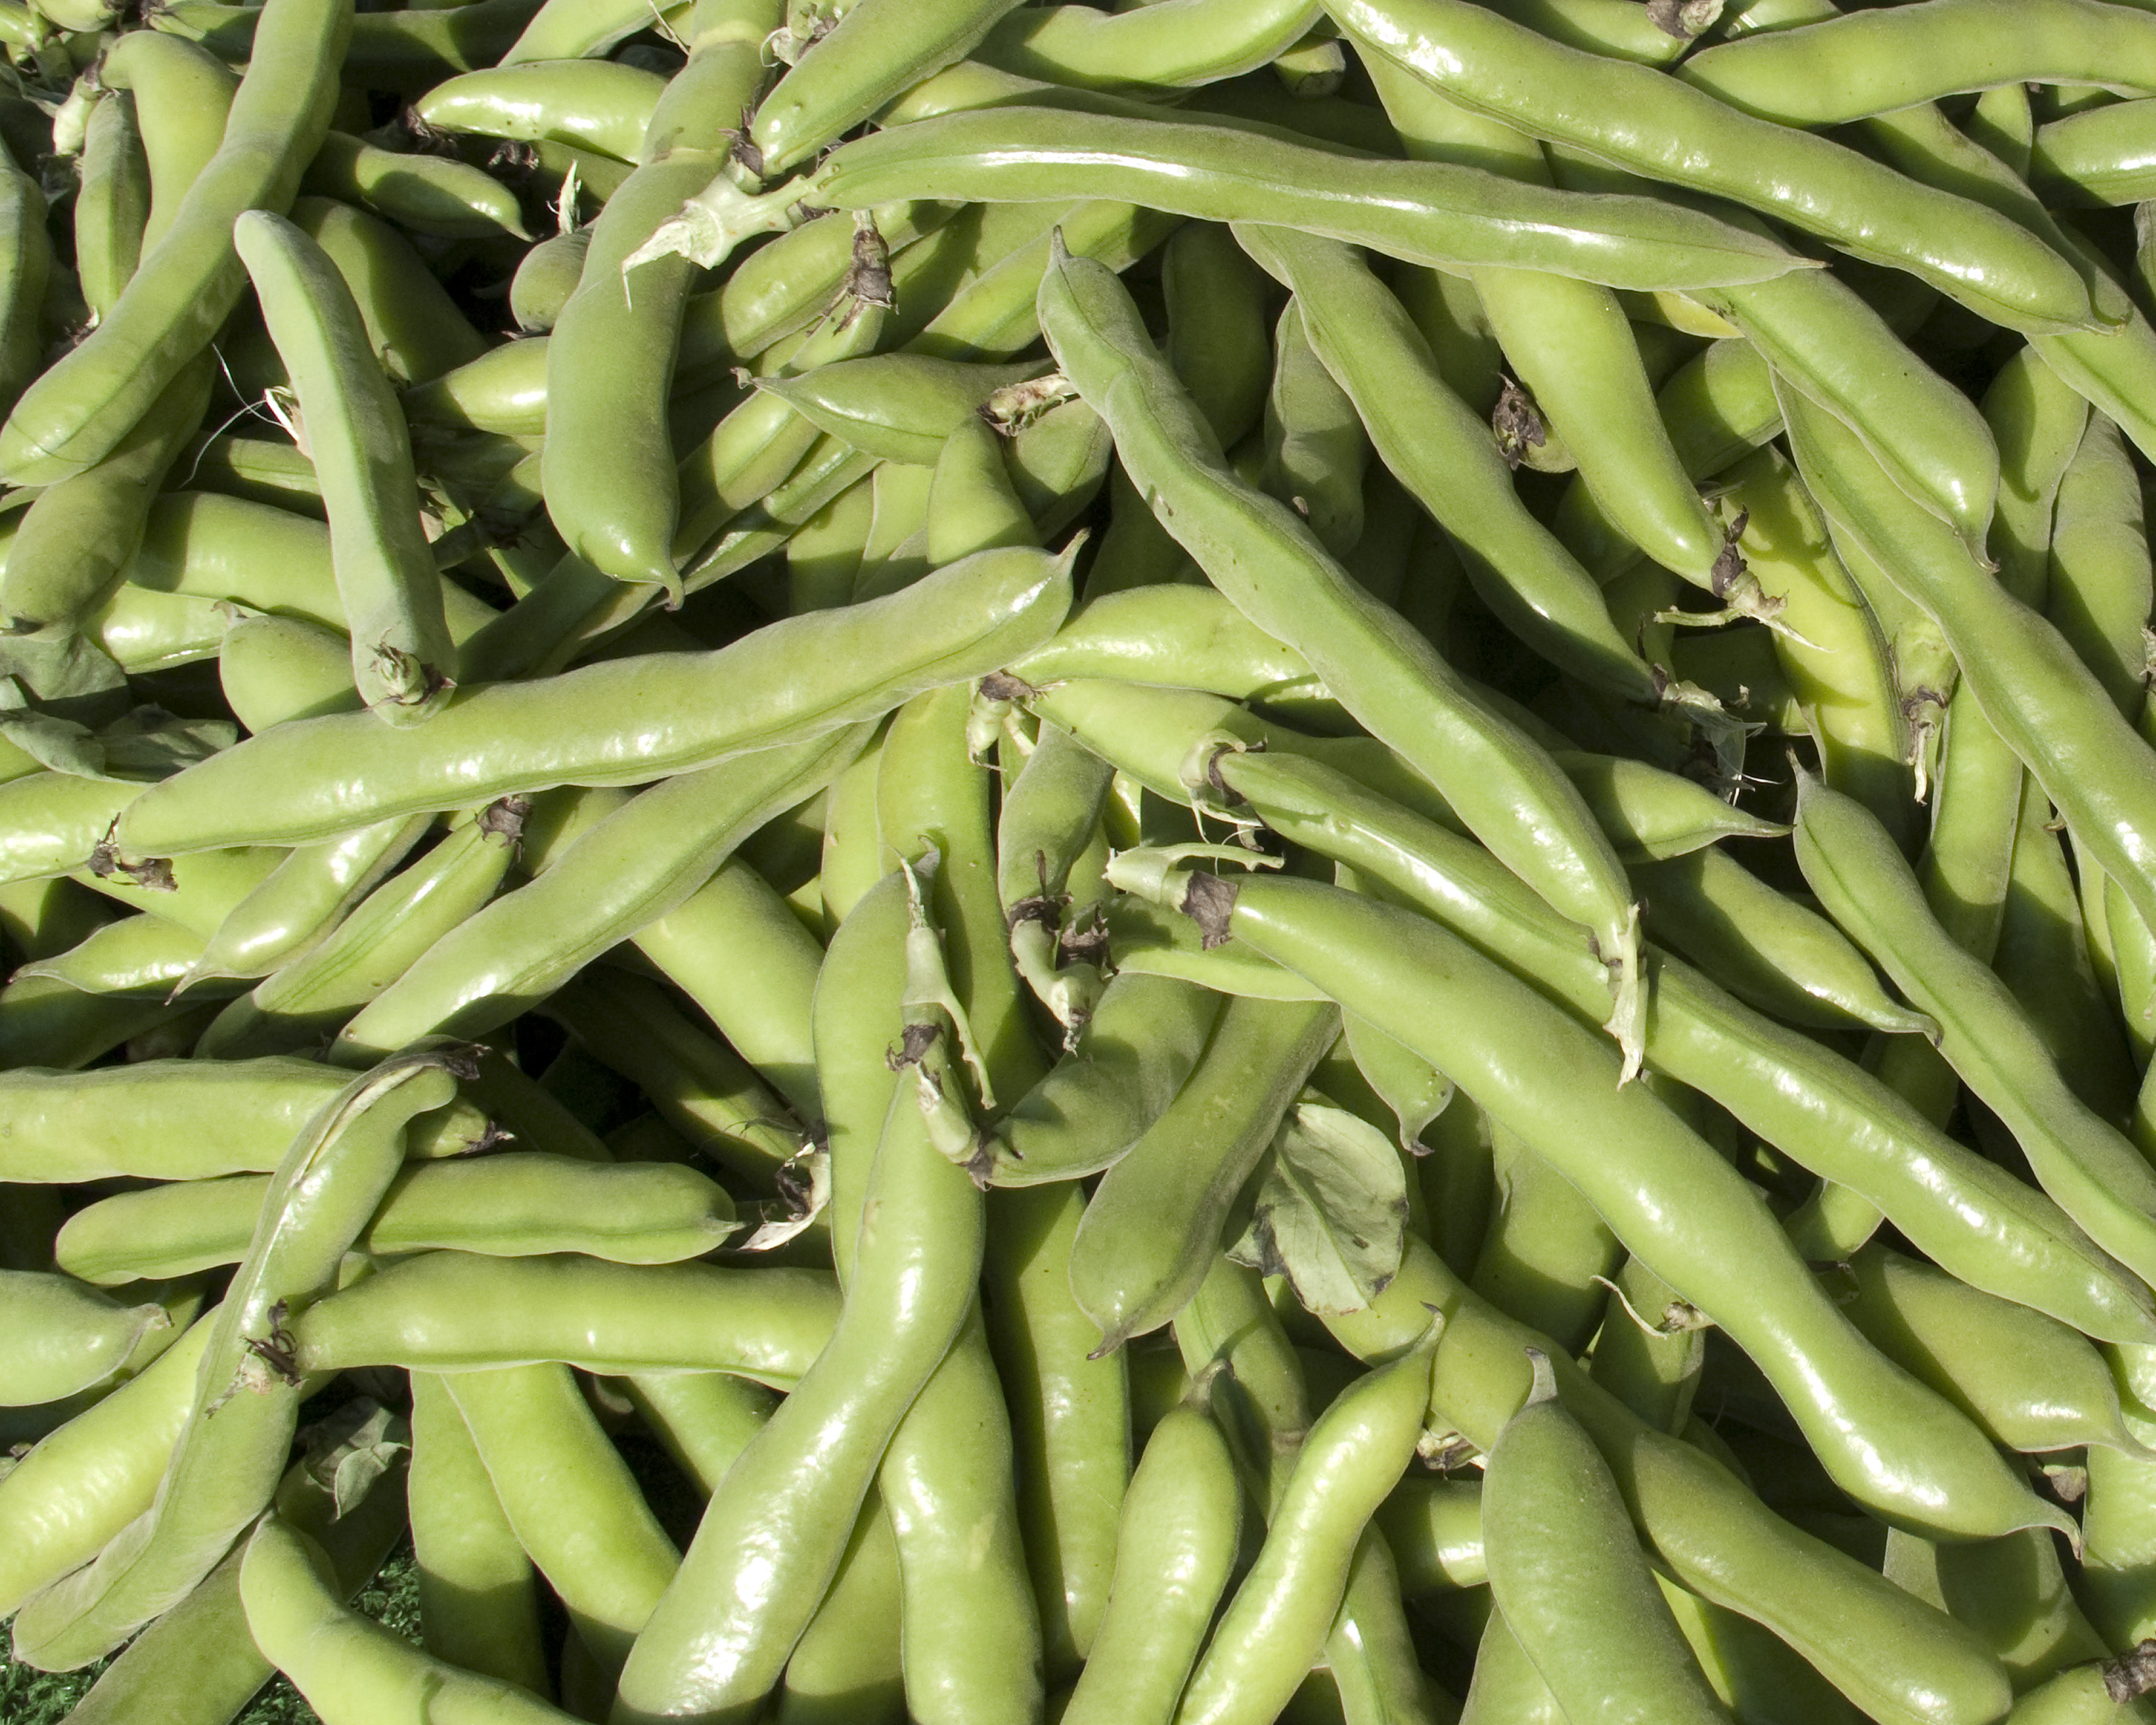
plant, fruit, food, produce, vegetable, crop, green bean, beans, sacramento, fava, flowering plant, water spinach, grass family, land plant, snap pea, bird's eye chili, common bean, cowpea, choy sum